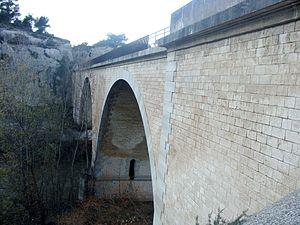
Le Viaduc ferroviaire du Fraissinet, sur l'Arc, à 1 km en aval de Roquefavour.
La ligne de Rognac à Aix-en-Provence est une ligne de chemin de fer française, à voie unique, reliant l'étang de Berre à Aix-en-Provence, dans les Bouches-du-Rhône. Sa longueur est de 25 kilomètres.